Griffin Park

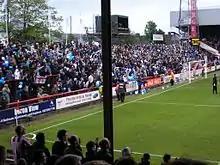
Sheffield Wednesday supporters on the uncovered Ealing Road terrace during the 2005 League One playoffs. A temporary Sky Sports TV gantry is located at the back of the stand.

Unlike the old grandstand, the new stand ran the length of the pitch. After the season, it was announced that Griffin Park would be completely redeveloped over the following decade. Concrete terracing was installed at the Ealing Road end of the ground in 1930. During the 1933 off-season, a new stand was constructed at the Brook Road end of the ground and the New Road terrace was extended the following year to allow a further 5,000 supporters to be accommodated. Prior to Brentford's debut First Division season in 1935–36, the New Road terrace was extended and a roof was added, which took the stand's capacity to 20,000.